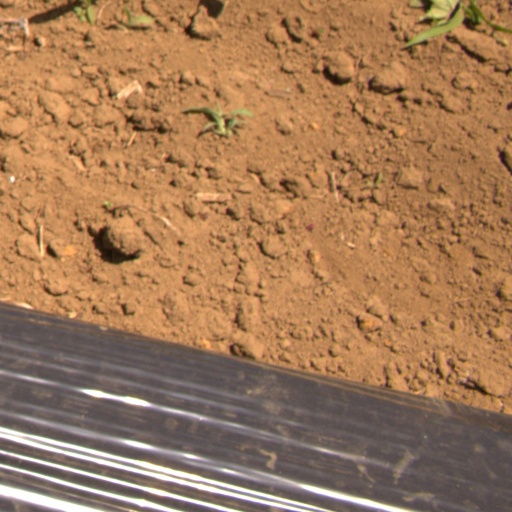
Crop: Jerusalem artichoke